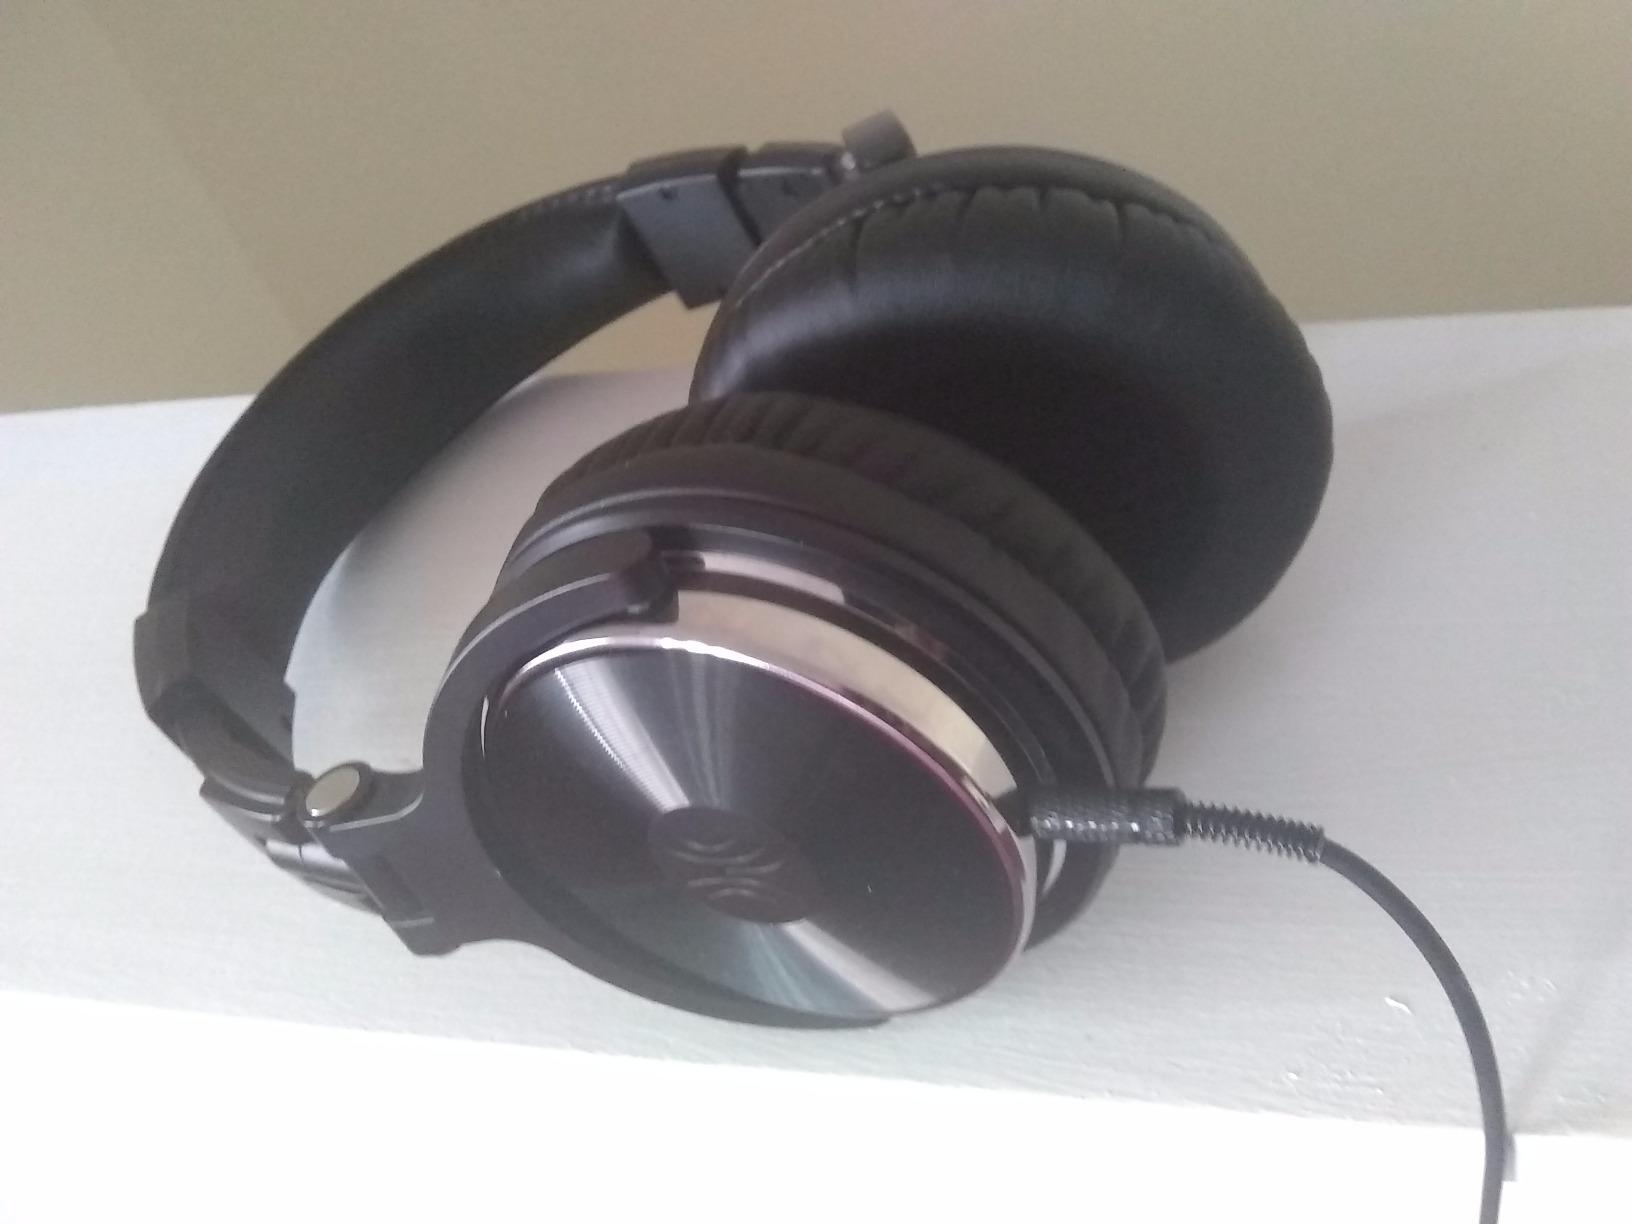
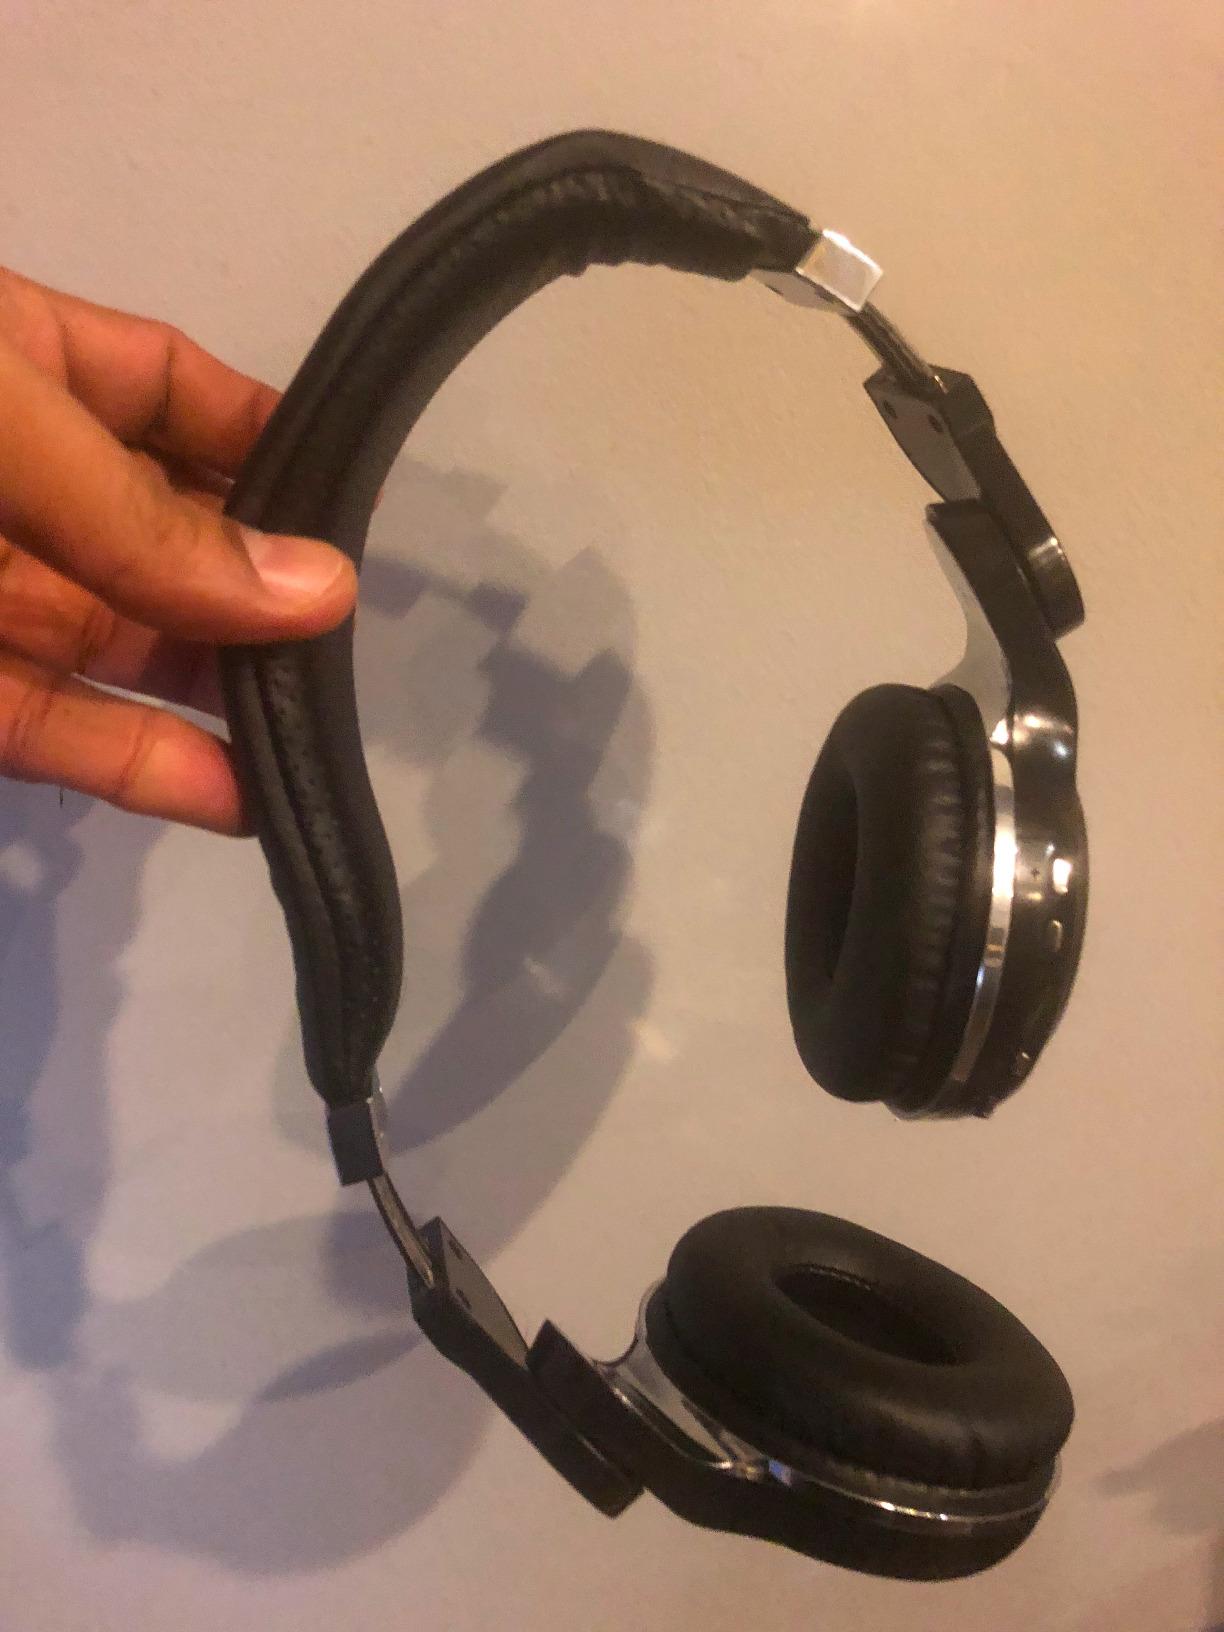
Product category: headphones
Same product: no